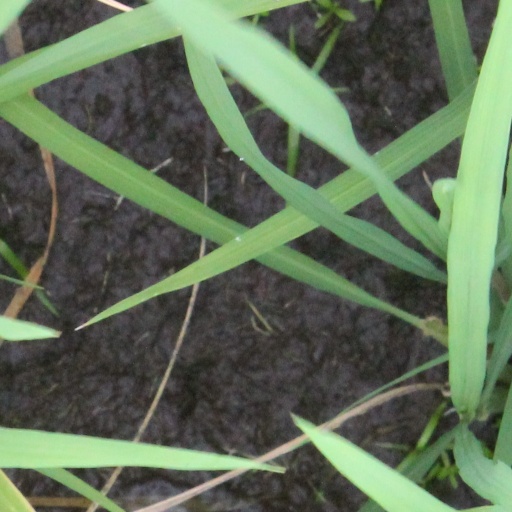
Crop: rice